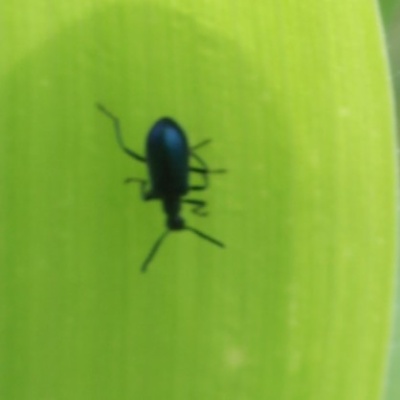
Crop: Maize
Condition: leaf beetle